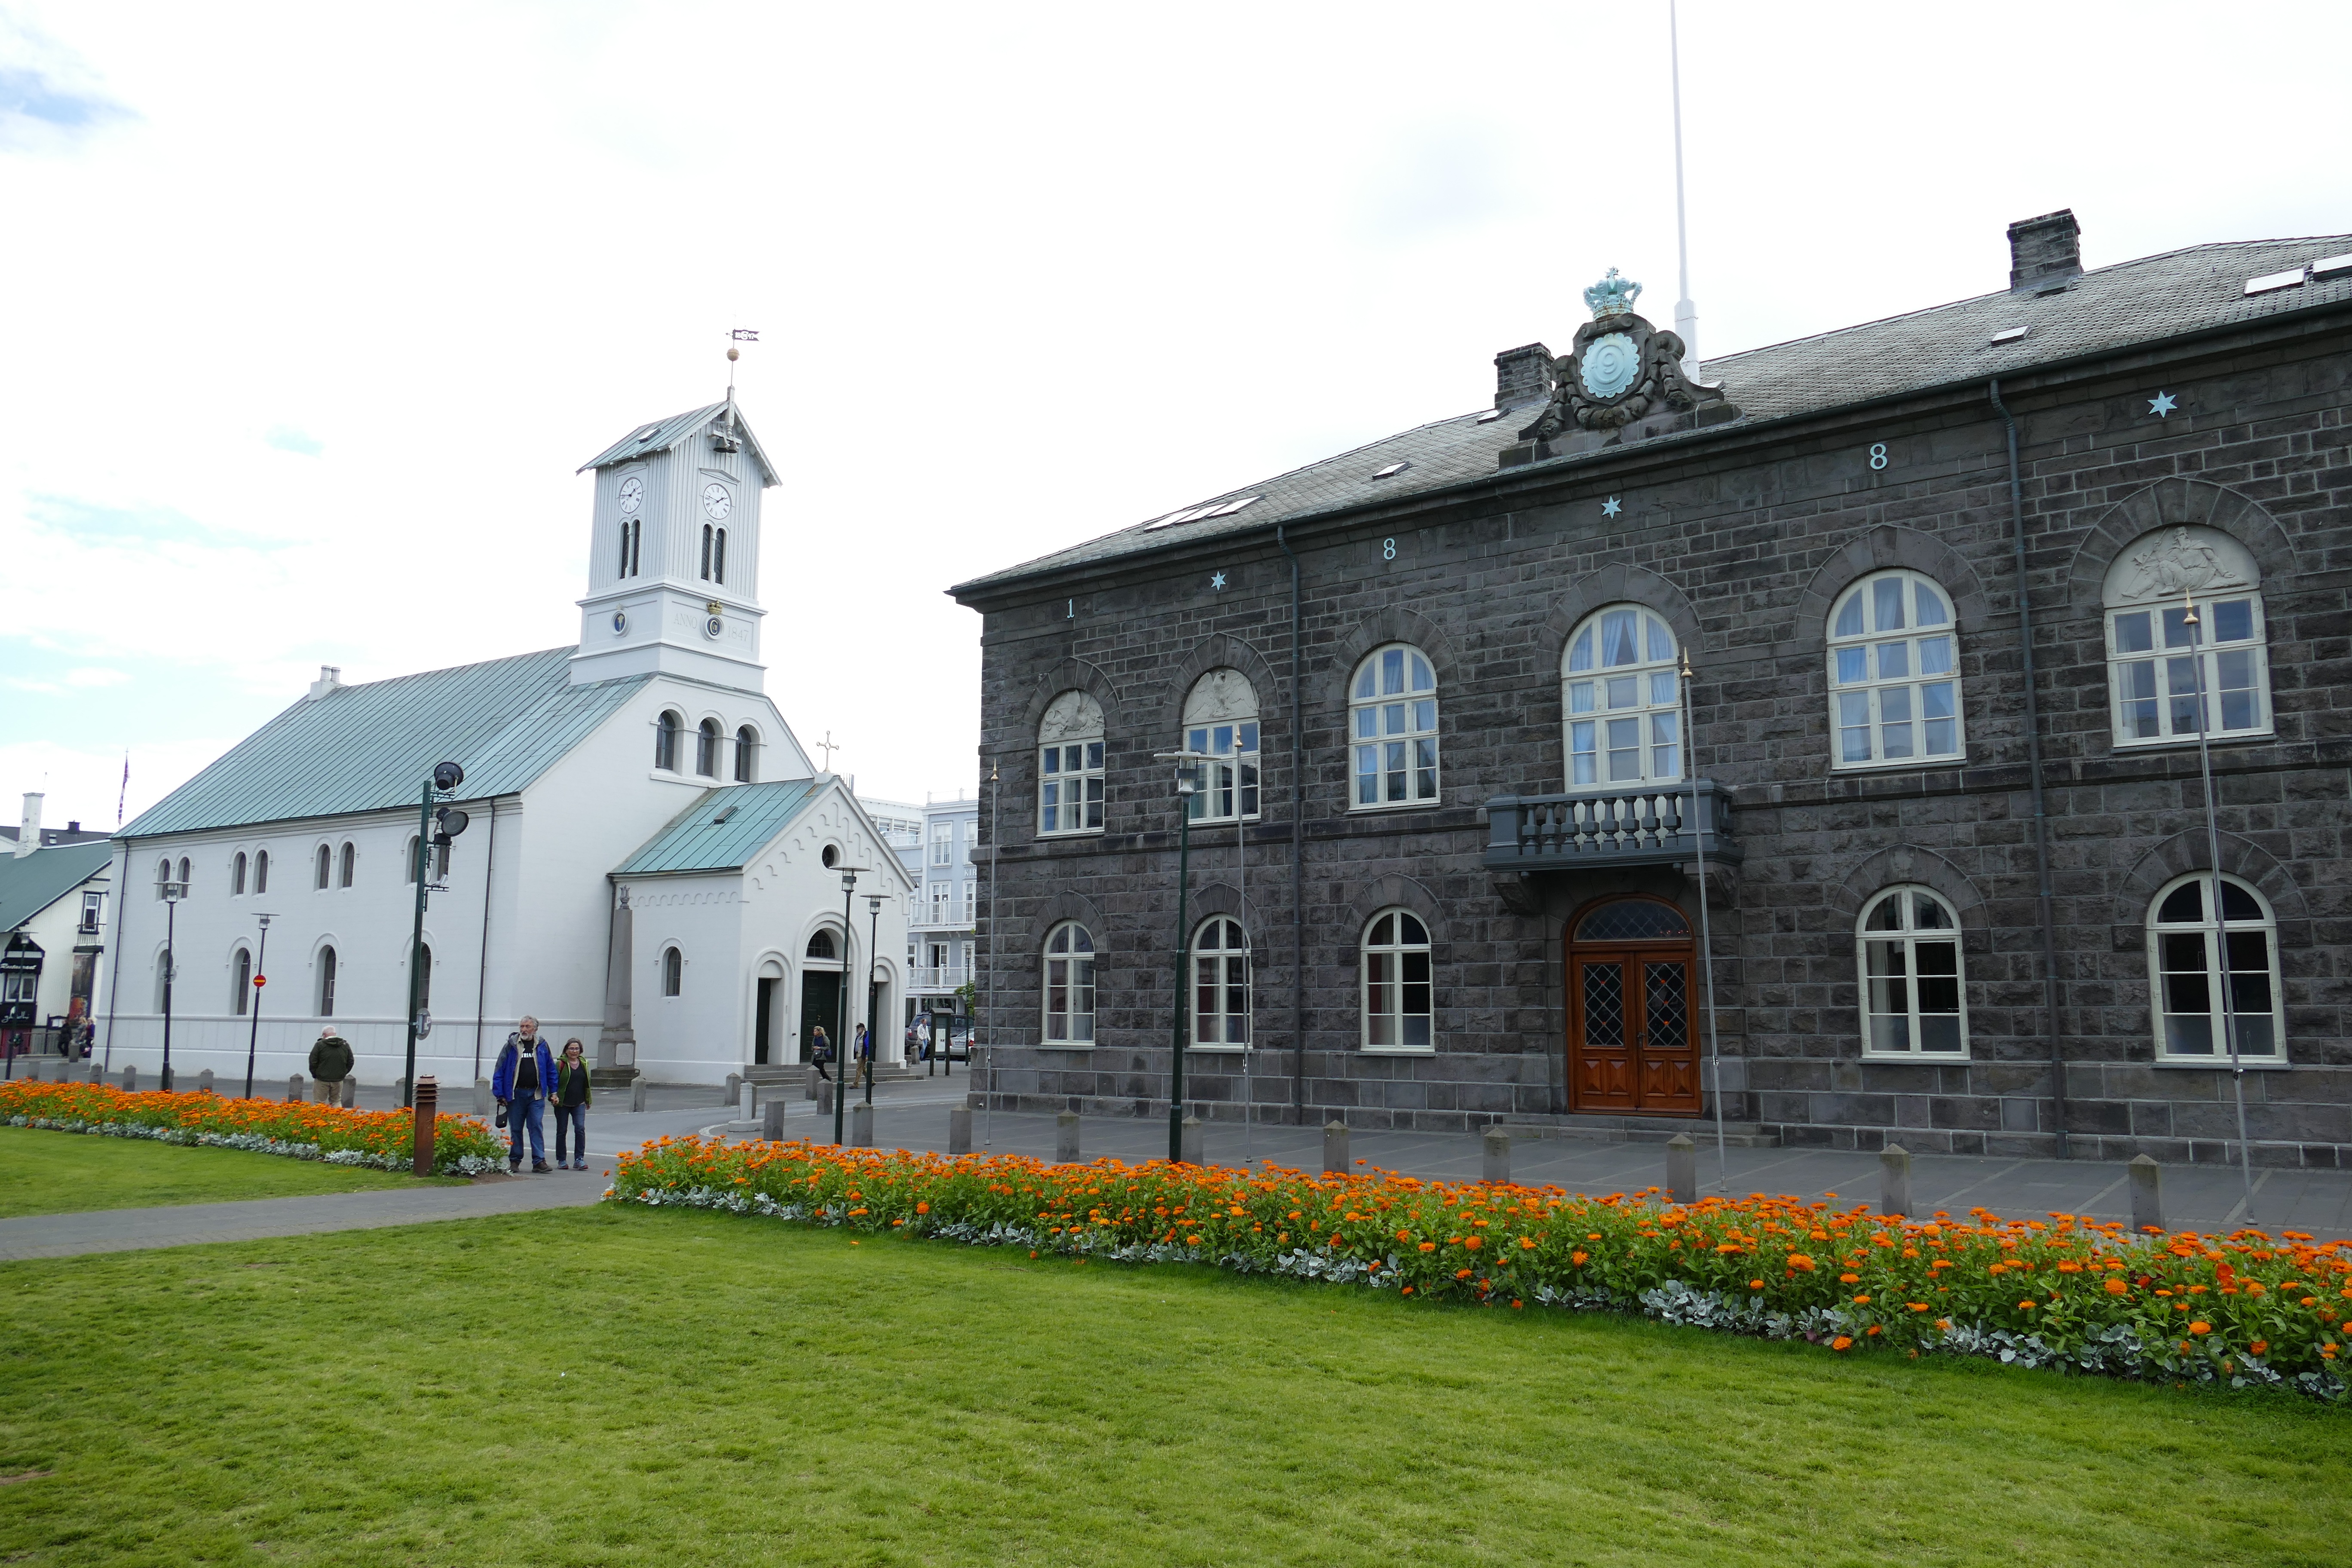
town, building, chateau, city, tower, facade, church, cathedral, chapel, iceland, place of worship, capital, parliament, monastery, synagogue, government, estate, historically, policy, reykjavik, manor house, protestant